Cisgenesis

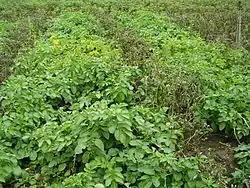
Potatoes after treatment with "Phytophthora infestans". The normal potatoes have blight but the cisgenic potatoes are healthy

Cisgenesis is a product designation for a category of genetically engineered plants. A variety of classification schemes have been proposed that order genetically modified organisms based on the nature of introduced genotypical changes, rather than the process of genetic engineering.